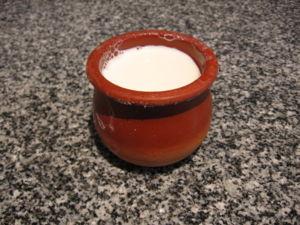
La cuajada en Espagne, ou mamiya, ou kallatua, gatzatua, est le caillé de brebis traditionnel du Pays basque. Elle est proche de la gaztanbera.